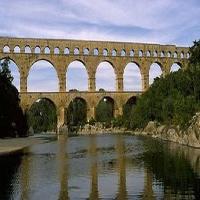
Weather: cloudy or overcast